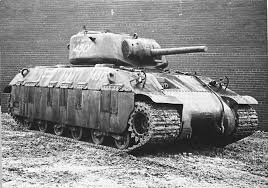
Label: T-14